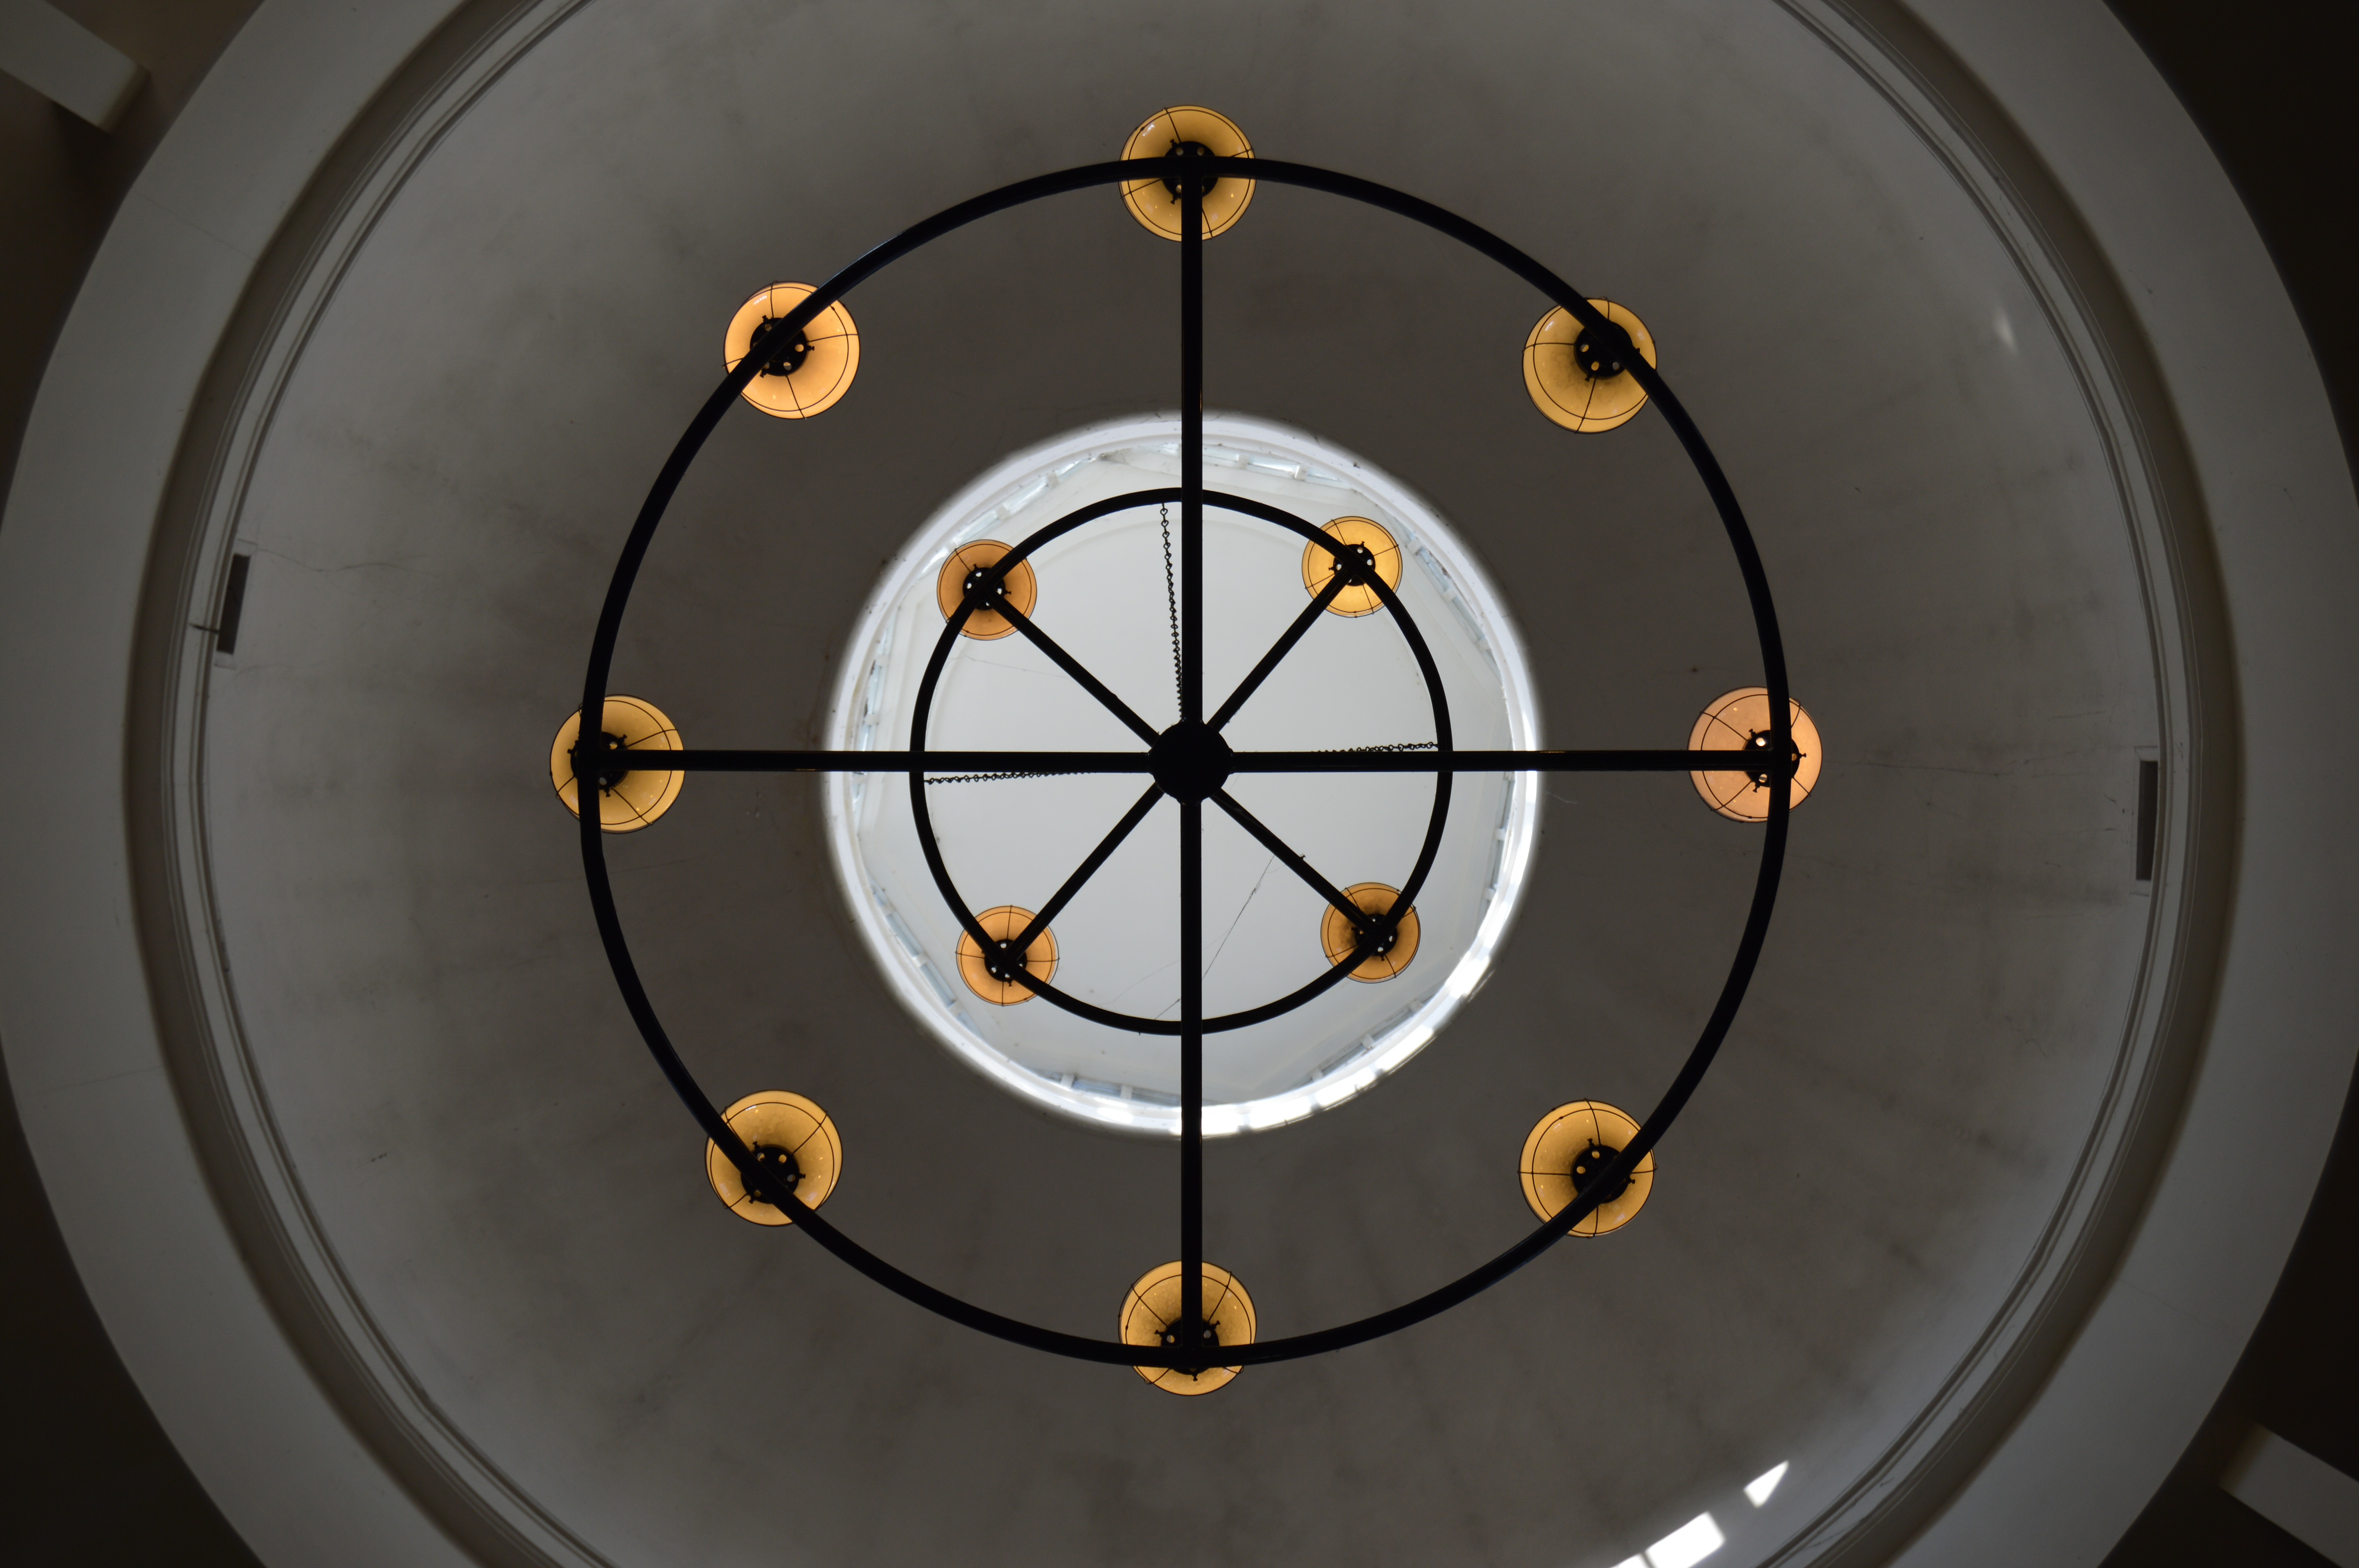
light, architecture, wheel, clock, furniture, lighting, decor, modern, circle, symmetry, electric, shape, fixture, man made object